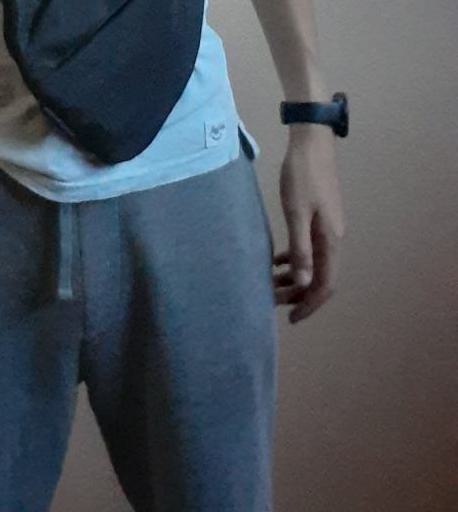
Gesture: no_gesture